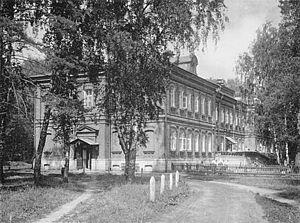
Hôpital d'aliénés Alexeïeff. Bâtiment Kaptzoff. (Moscou).